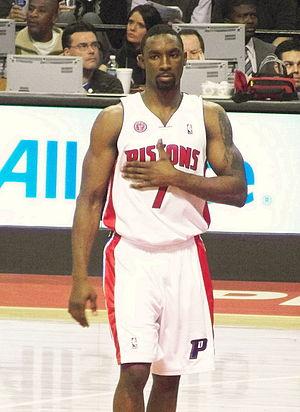
Benjamin Gordon, plus communément appelé Ben Gordon, né le 4 avril 1983 à Londres, est un joueur de basket-ball américano-britannique.